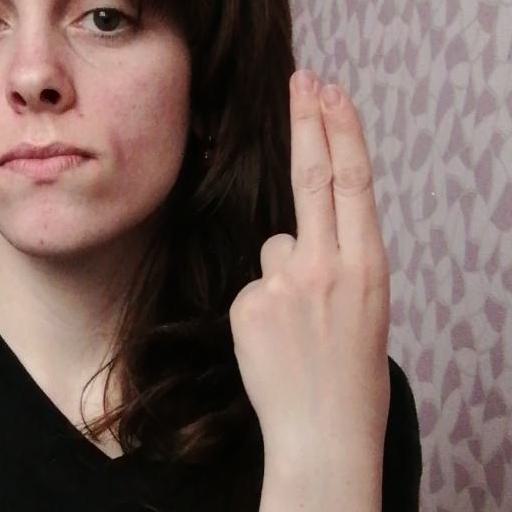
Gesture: two_up_inverted